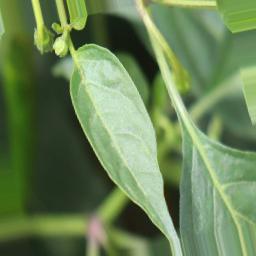
Label: mites_and_trips